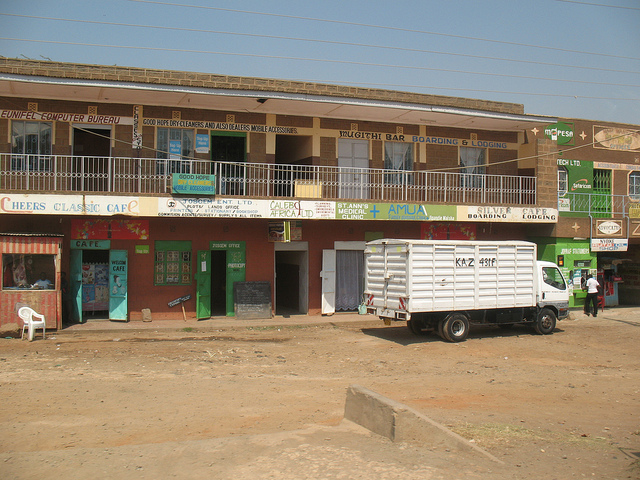
A big white truck parked in front of a building.

A truck is parked in front of a motel.

A two story building with a white truck sitting outside of it.